Mike Bell (wrestler)

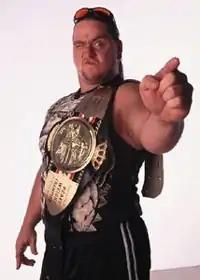
Bell with the UPW Heavyweight Championship, his only title

Michael Bell (March 18, 1971 – December 14, 2008) was an American professional wrestler who worked for the World Wrestling Federation (WWF) and the original Extreme Championship Wrestling (ECW) as Mike "Mad Dog" Bell. He was the brother of Mark Bell and Chris Bell, director of the 2008 documentary, "Bigger, Stronger, Faster", and the 2015 follow up documentary, "Prescription Thugs", in which Mike Bell's life and death by prescription drugs are explored.